Bruce Ozella

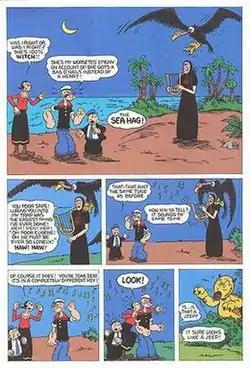
Bruce Ozella's "Popeye" #1 (April 2012), page 16.

Bruce Ozella (born November 10, 1958) is an American cartoonist, best known for his revival of "Popeye" in 2012.